Adelboden

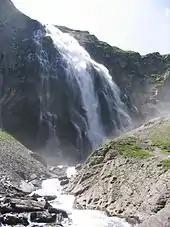
Engstligen Falls

Adelboden lies in the west of the Bernese Highlands, at the end of the valley of the river Entschlige (High German: "Engstlige"), which flows in Frutigen into the Kander.